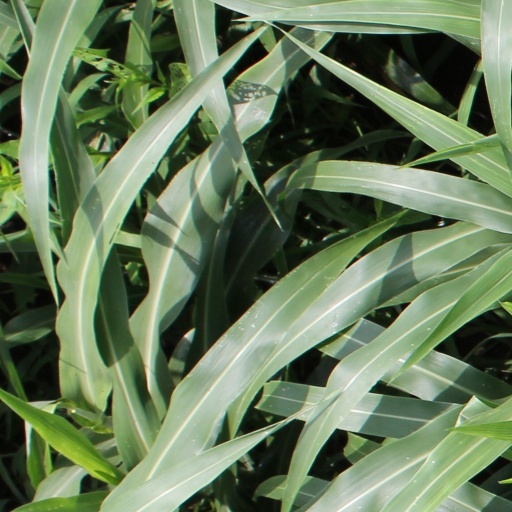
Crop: sorghum